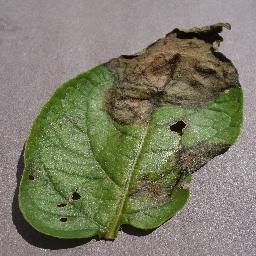
Label: Potato___Late_blight